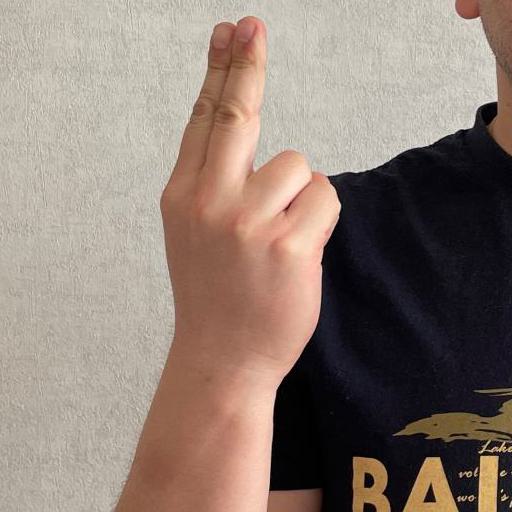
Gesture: two_up_inverted